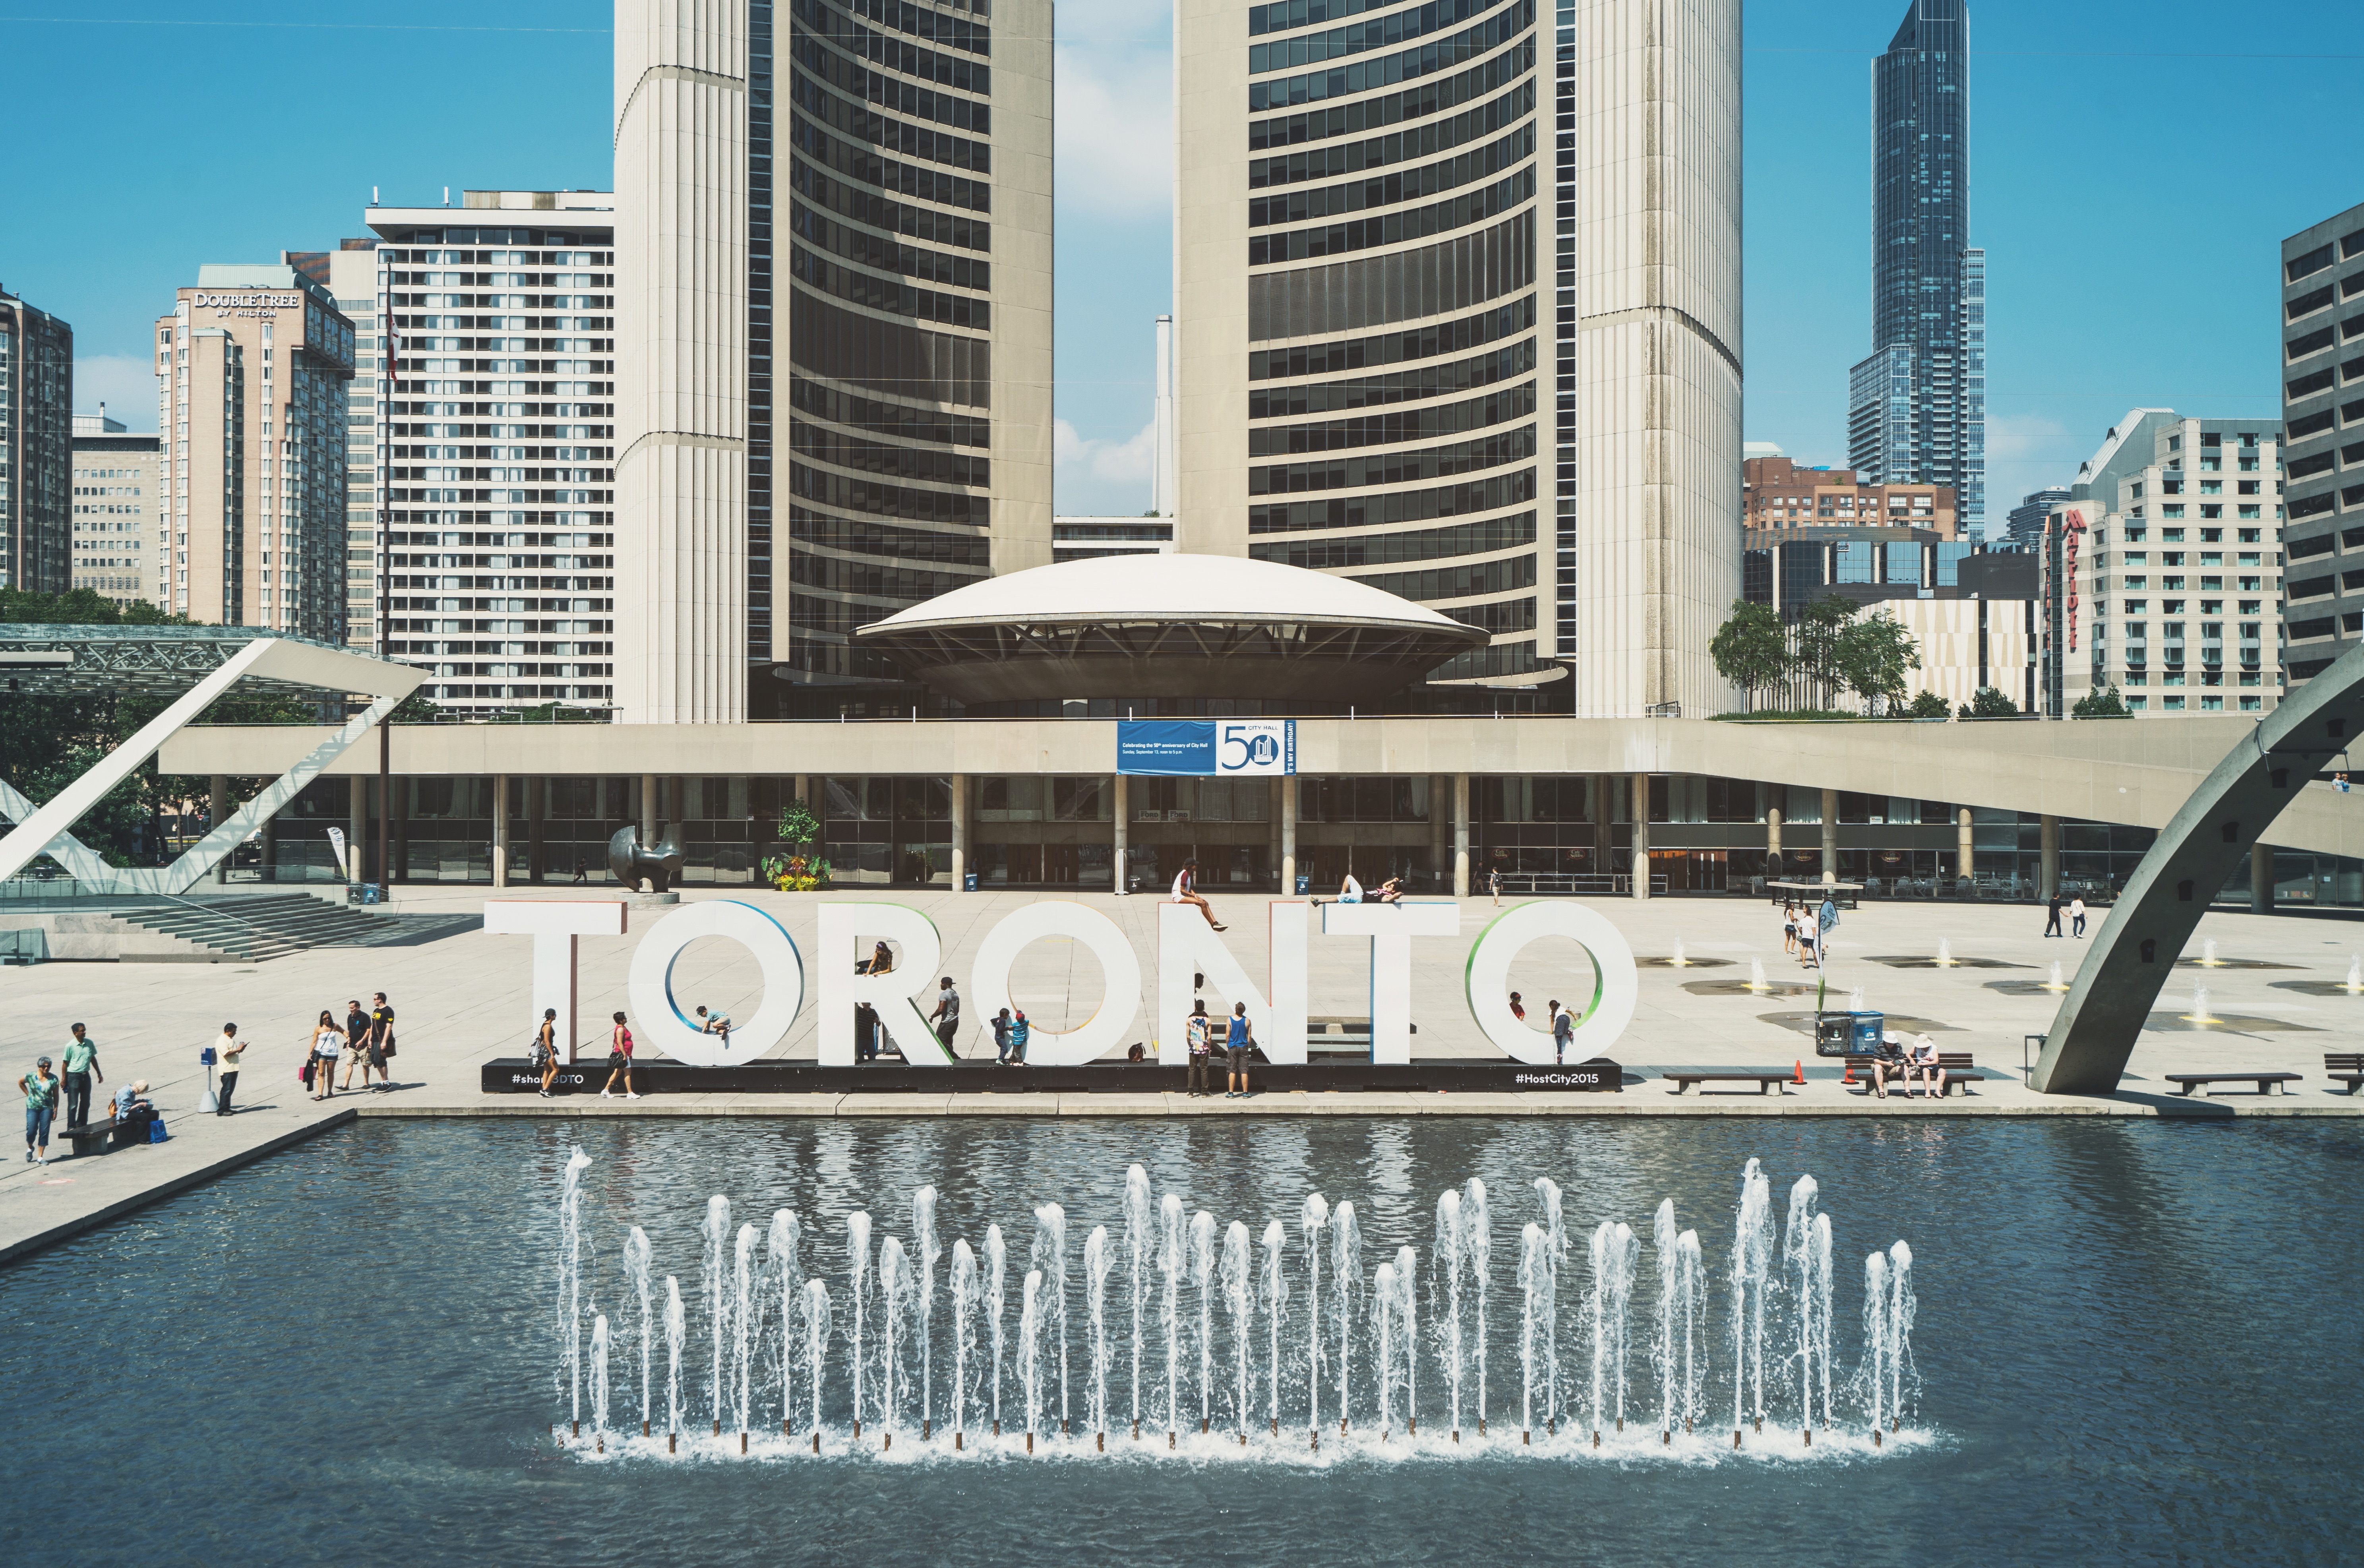
dock, architecture, skyline, building, city, skyscraper, urban, cityscape, downtown, reflection, swimming pool, plaza, landmark, marina, tower block, fountain, water feature, condominium